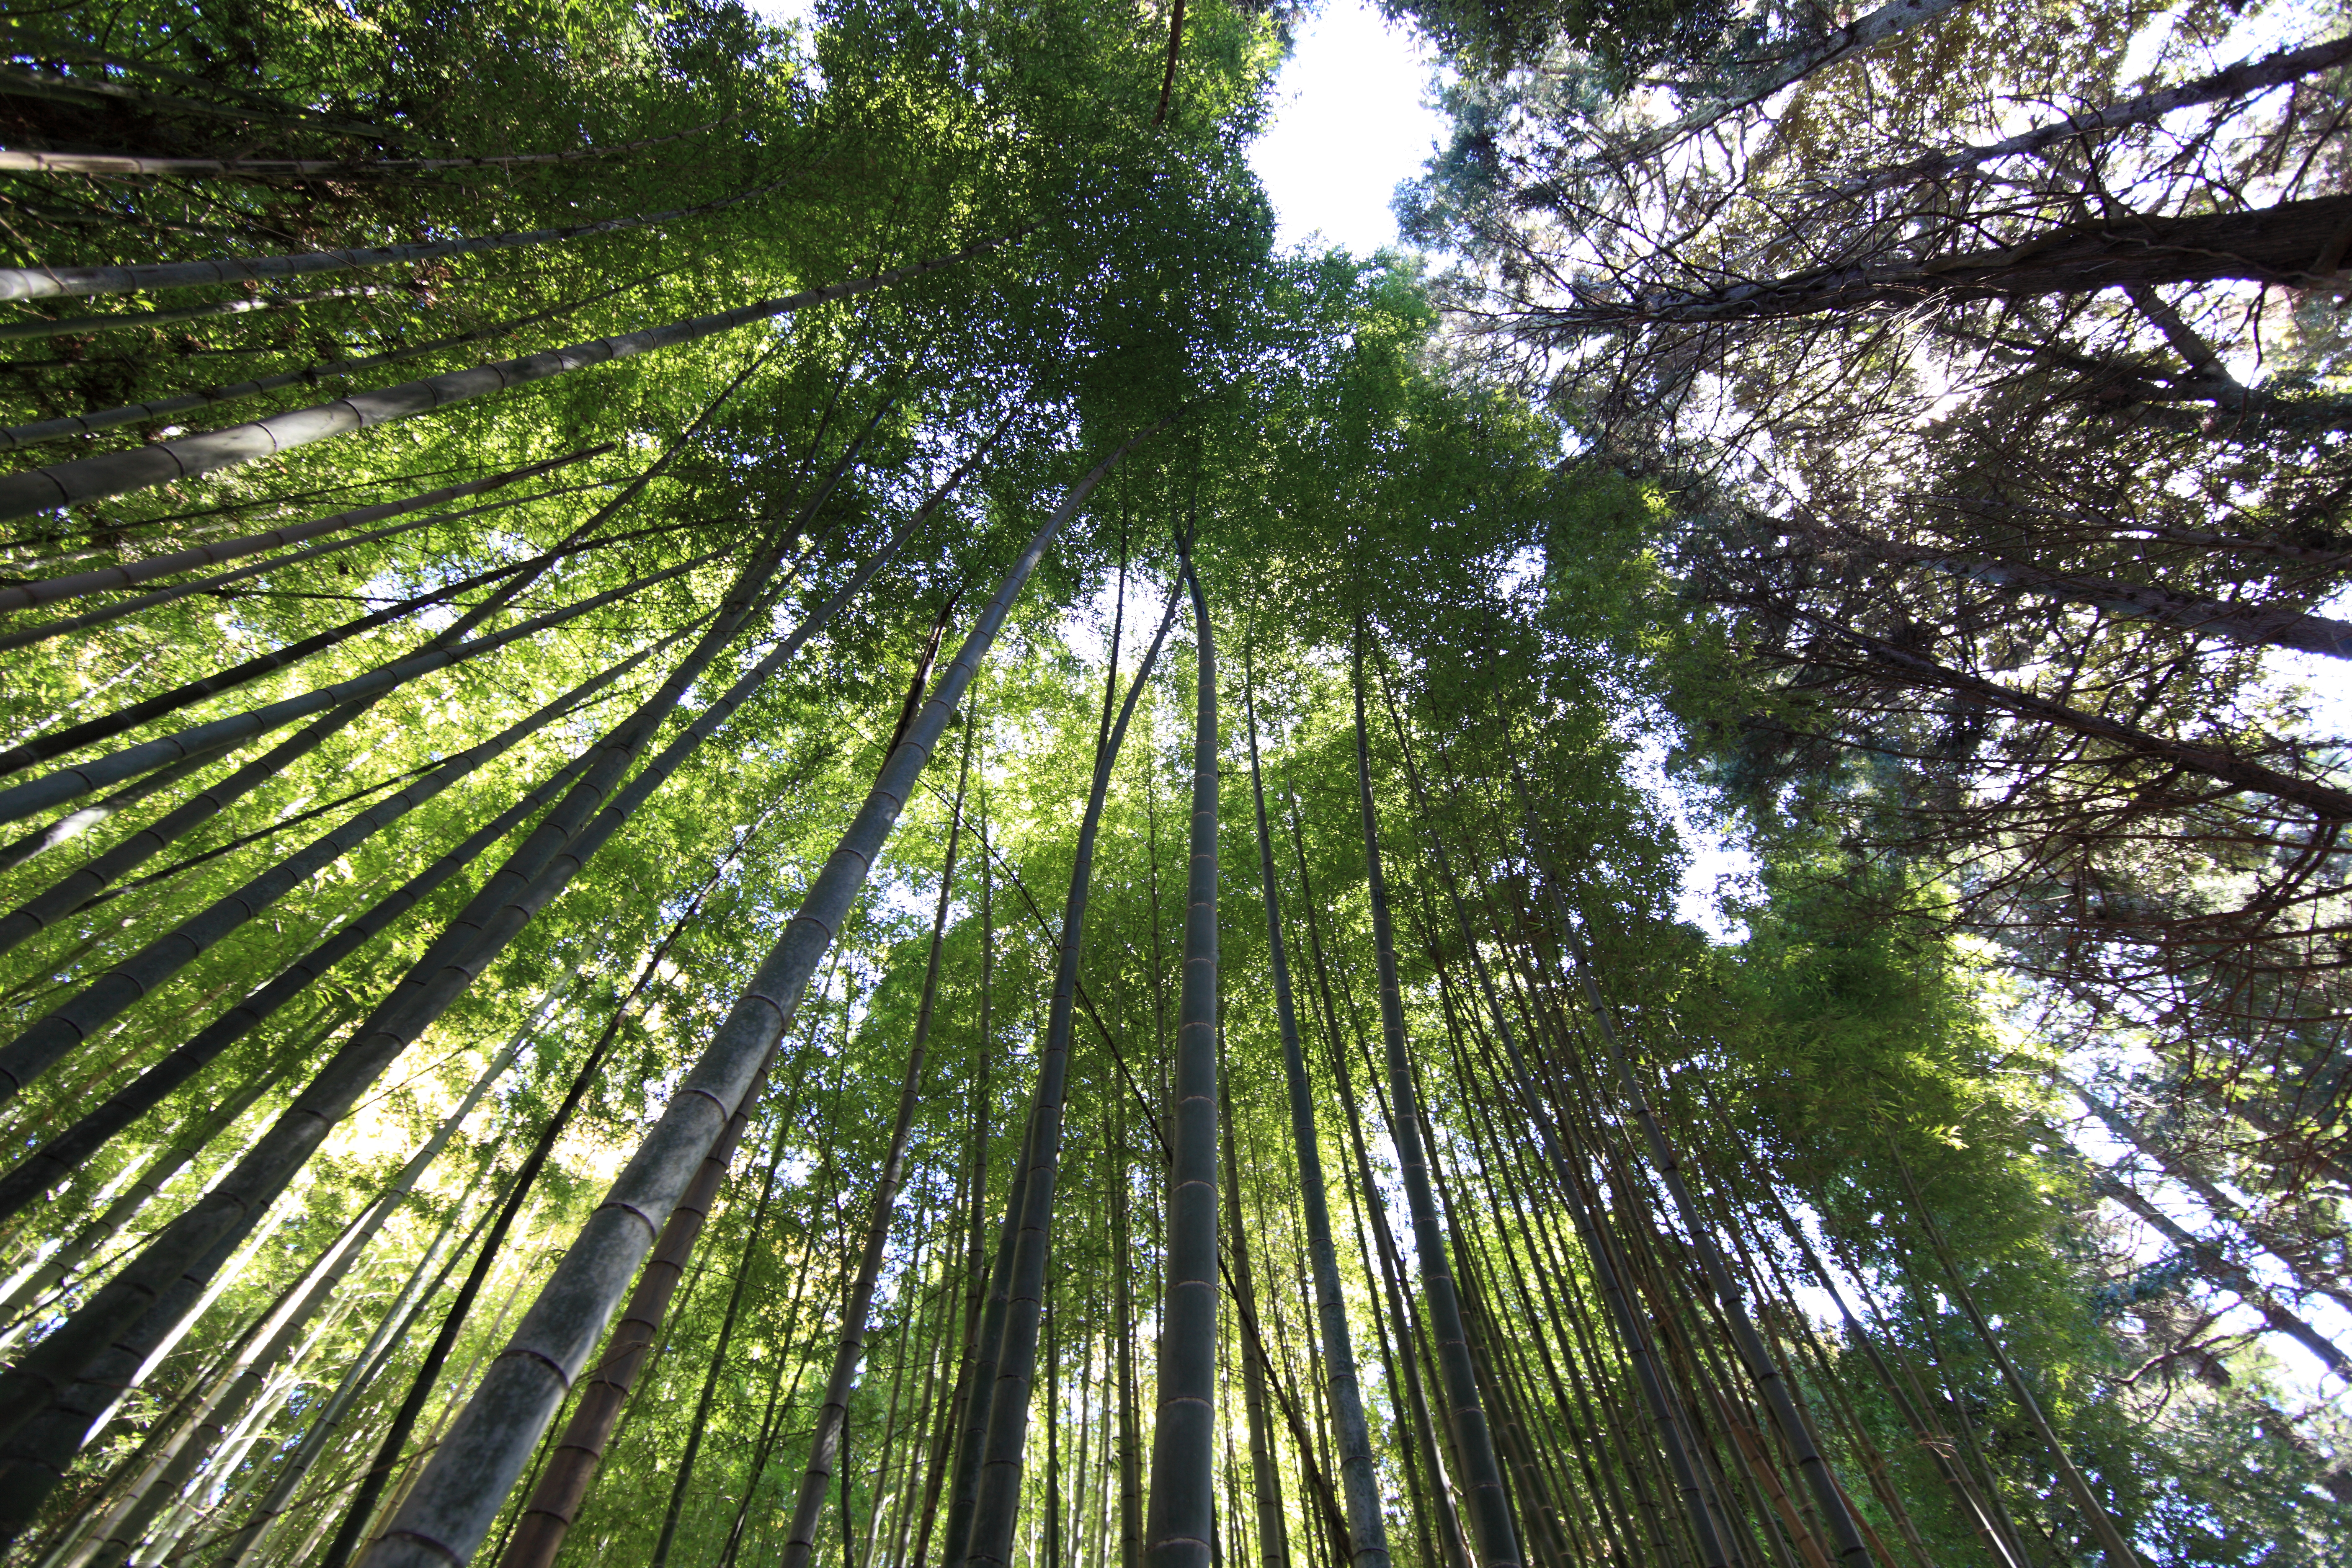
tree, forest, branch, plant, sunlight, flower, trunk, high, jungle, botany, vegetation, rainforest, deciduous, 5d, grove, hires, woodland, habitat, bamboo, markii, ecosystem, hi, res, resolution, chiba, yokoshibahikarimachi, sakatajo, biome, old growth forest, natural environment, woody plant, temperate broadleaf and mixed forest, temperate coniferous forest, land plant